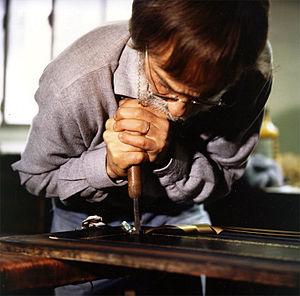
Gainier, Monsieur Bernard ROSENBLUM
La gainerie est l'art de fabriquer des gaines, écrins, fourreaux d’épées, de sabres, de poignards, des boîtes, des portefeuilles, des coffres, des sous-mains, cuirs d’ameublements et autres objets.